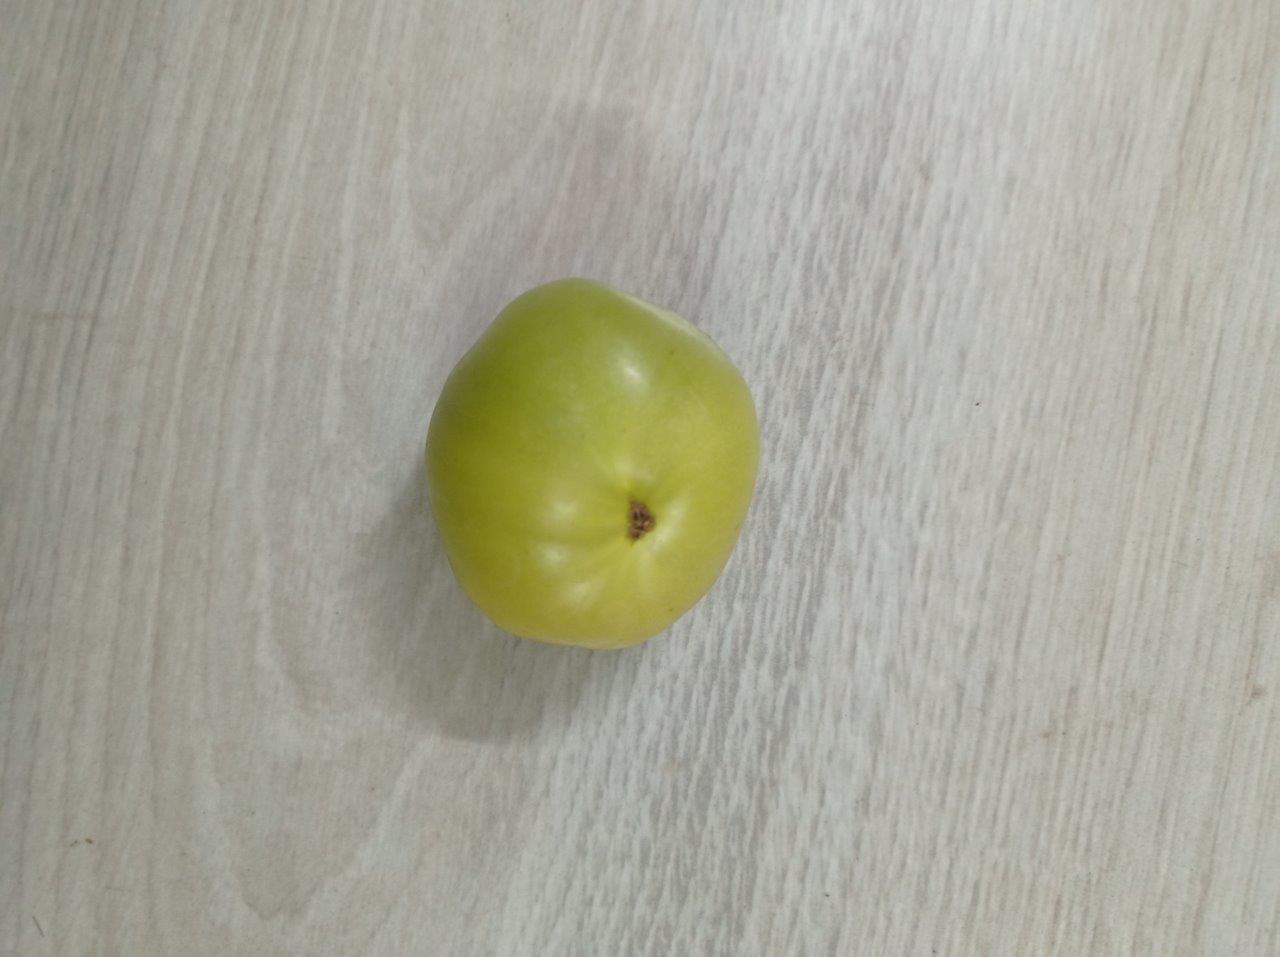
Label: Fresh